Chiso Ashtray

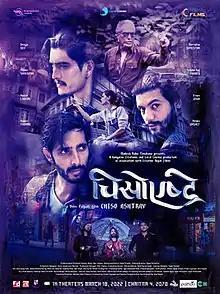

Chiso Ashtray is a 2022 Nepalese drama film directed by Dinesh Palpali. Starring Shristi Shrestha, Robin Tamang, Divya Dev, Nikun Shrestha, Nabin Lamsal, and Sushil Raj Pandey, the film is based on Bhupi Sherchan's poem "Chiso Ashtray". The film was released on 18 March 2022.